Pacific Wings

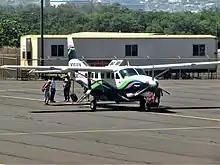
Pacific Wings Cessna 208B Grand Caravan at Kahului Airport in 2012

The airline was established and started operations in July 1974 when it was incorporated as Air Nevada, an on-demand charter operator. Scheduled passenger services started in 1978 with the airline operating nonstop flights between Las Vegas and Grand Canyon National Park Airport with Cessna 402 twin prop aircraft. After Eagle Canyon Airlines acquired its network of tour operators, Air Nevada ceased operations in January 1998, changed its operating name to Pacific Wings and continued its scheduled services within Hawaii. It was owned by Greg Kahlstorf (50%) and Frank Ford (50%).